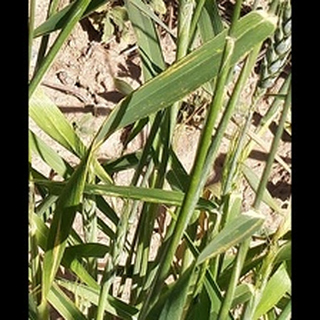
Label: healthy_wheat